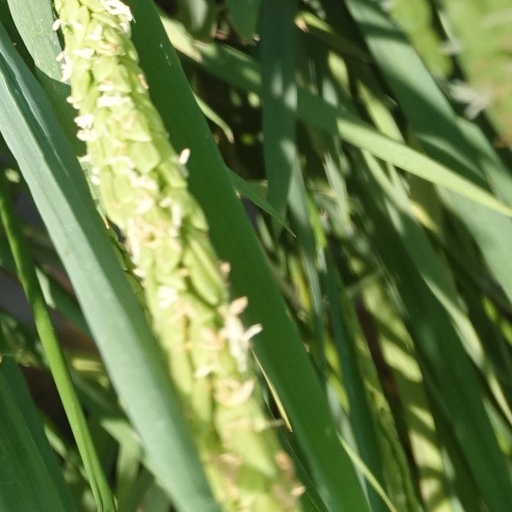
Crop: rice